Monk Dubiel

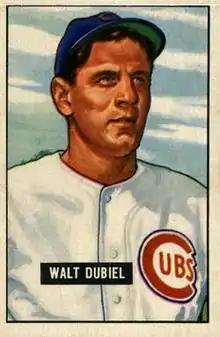

Walter John "Monk" Dubiel (February 12, 1918 – October 23, 1969) was an American professional baseball right-handed pitcher, who played in Major League Baseball (MLB) for the New York Yankees, Philadelphia Phillies, and Chicago Cubs. He stood tall and weighed .